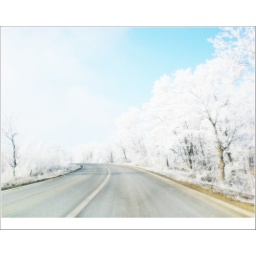
road in winter, snow-coverd trees, blue sky